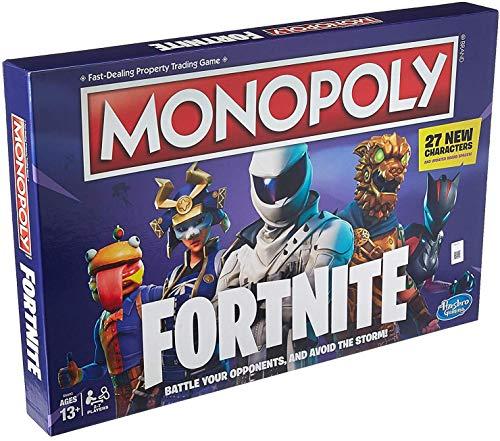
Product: Monopoly: Fortnite Edition Board Game Inspired by Fortnite Video Game Ages 13 & Up
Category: Toys & Games | Games & Accessories | Board Games
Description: Monopoly: Fortnite edition board game: Fortnite fans, this edition of the Monopoly game is inspired by the popular Fortnite video game It's not about what players own; it's about how long they can survive.
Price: $15.88
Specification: ProductDimensions:1.6x15.8x10.5inches|ItemWeight:1.87pounds|ShippingWeight:1.87pounds(Viewshippingratesandpolicies)|ASIN:B07NYTDBCR|Itemmodelnumber:E6603|Manufacturerrecommendedage:13yearsandup